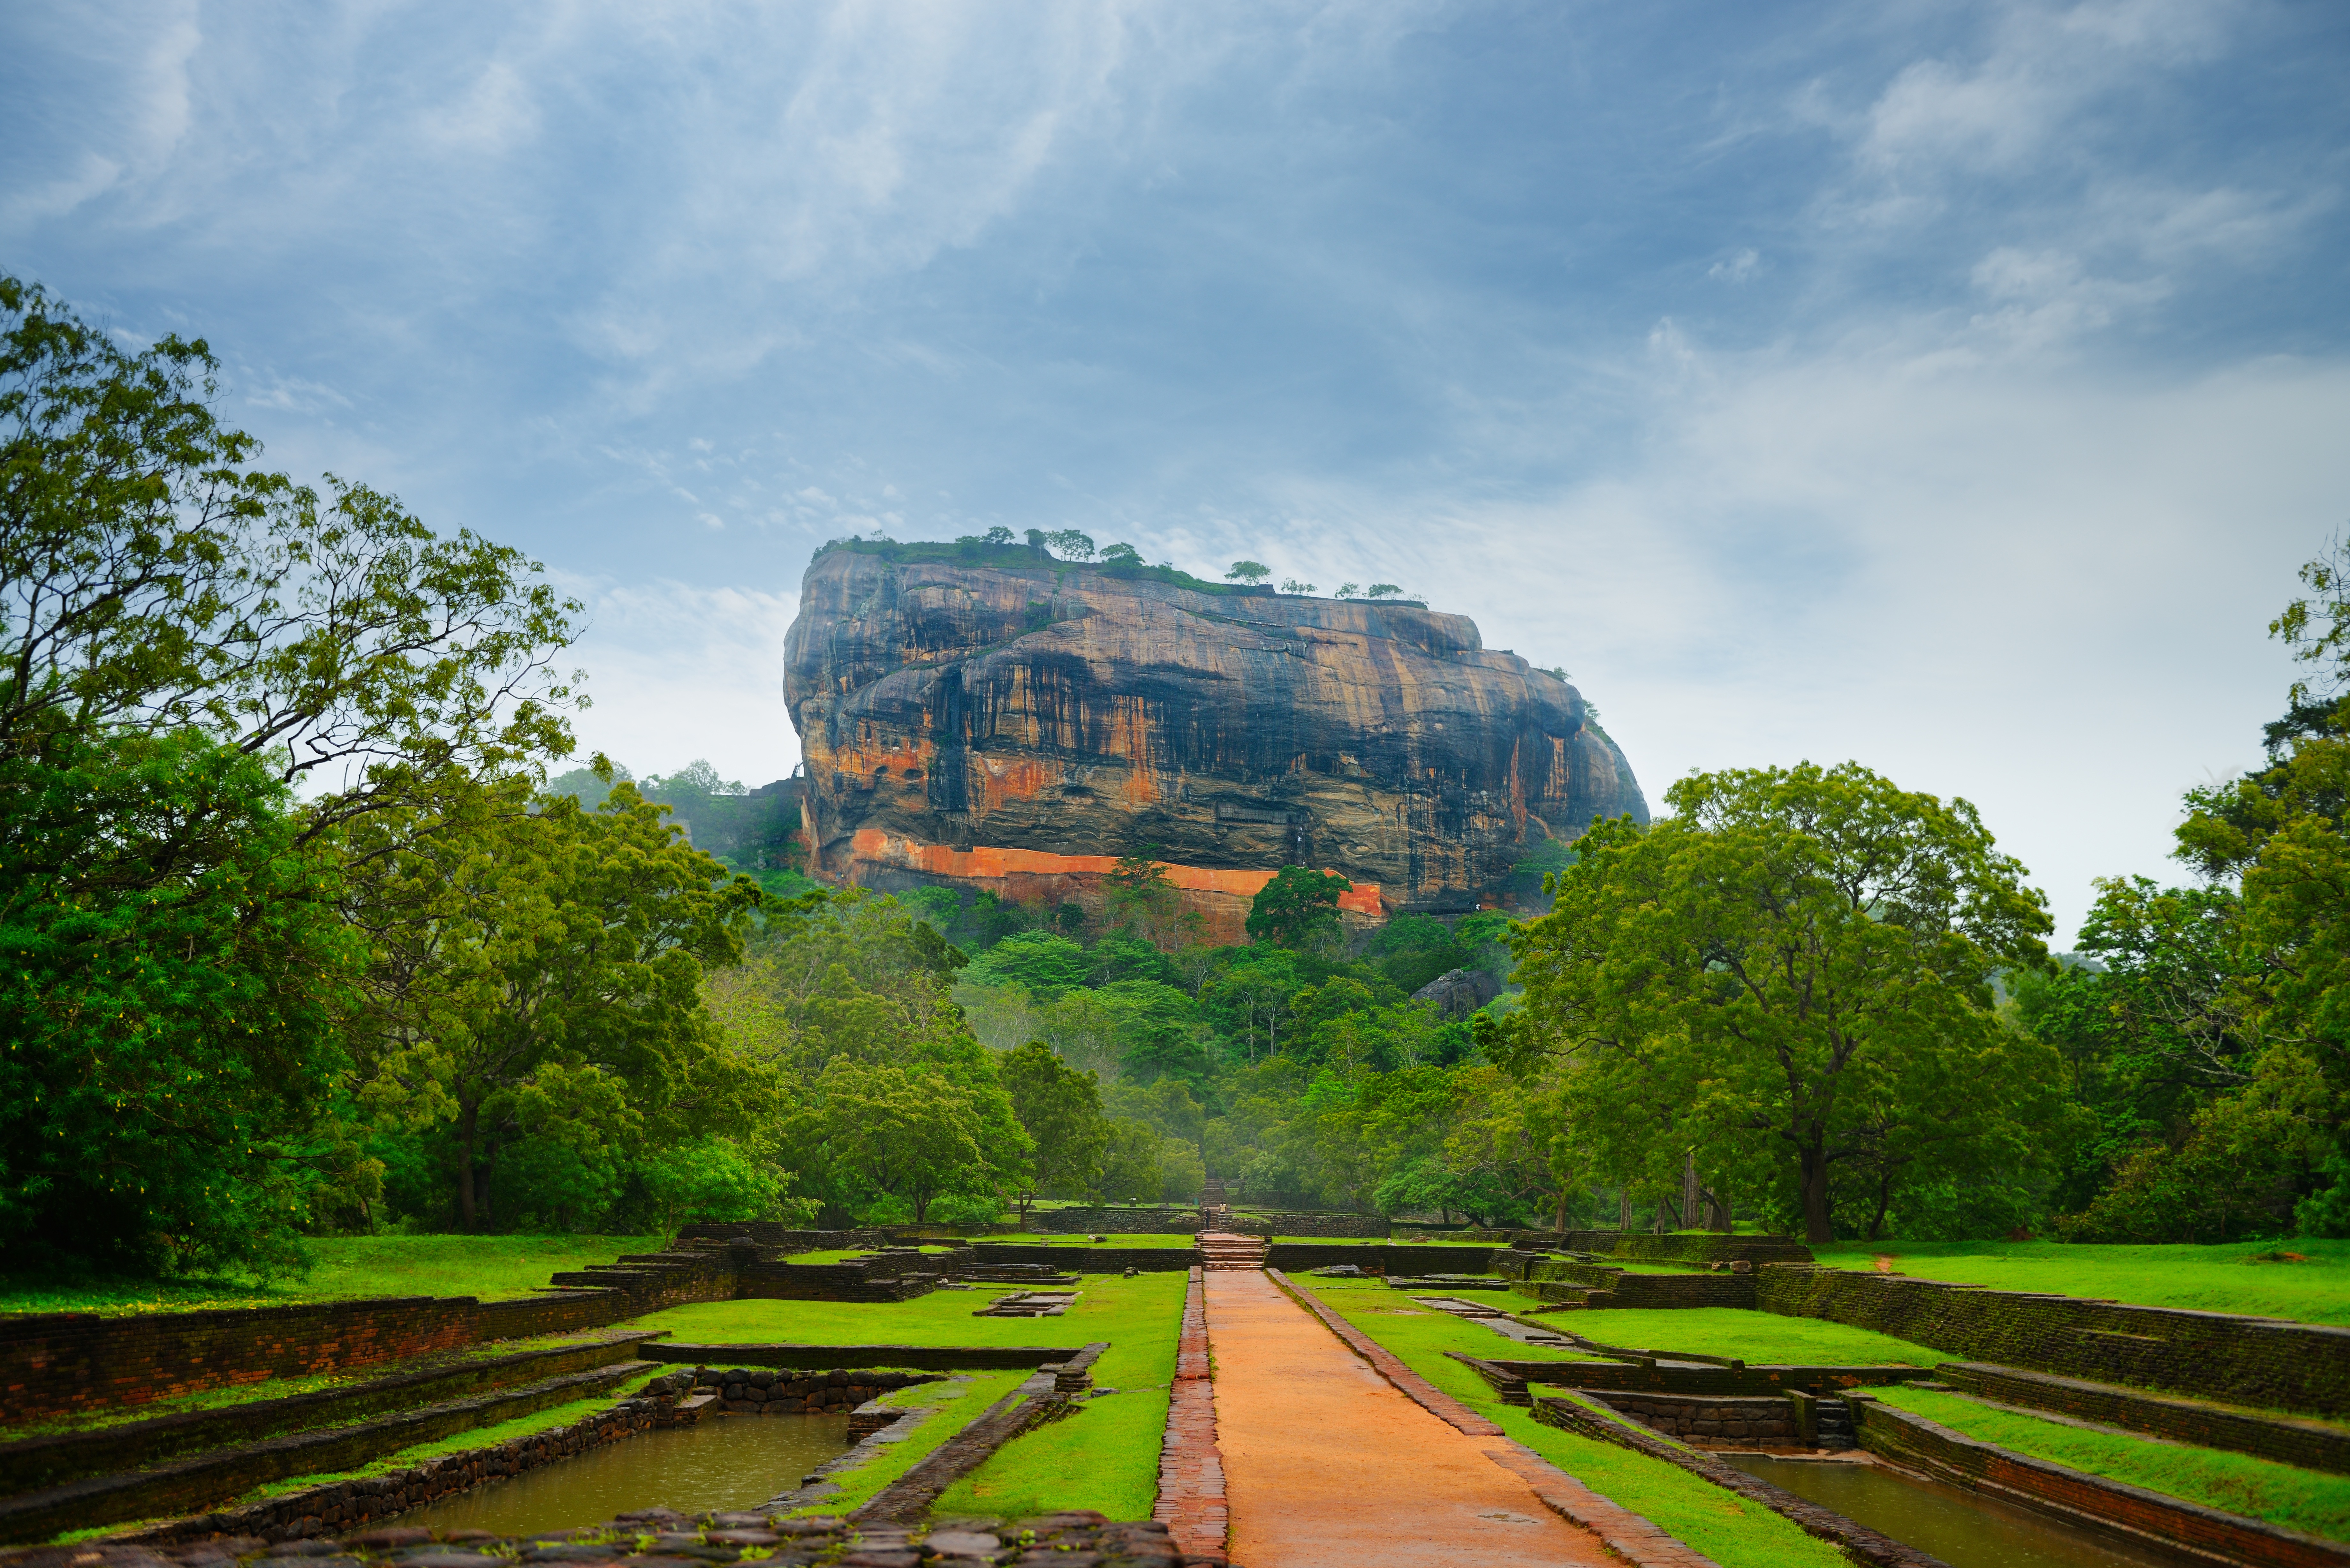
landscape, tree, hill, river, travel, beauty, culture, traditional, sri lanka, rural area, tours